Bakers Hill, Western Australia

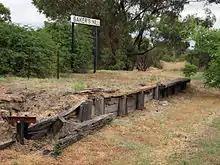
The remains of the station

Bakers Hill has a Mediterranean climate with hot dry summers and cool, rather wet winters.